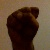
The image shows a hand gesture representing the letter 'S' in Indian Sign Language.